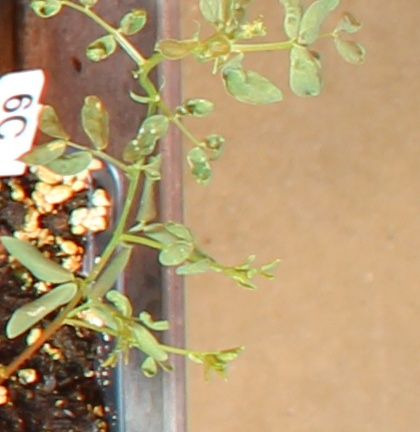
Label: Lentil